Harry Hall (painter)

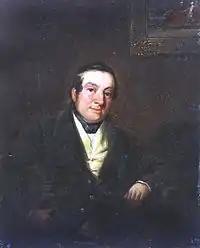
Self portrait of Hall

Harry Hall ( – 22 April 1882) was an English equestrian painter, whose works were in demand by horse owners. His output was prolific and he was the foremost racehorse portraitist of his time: his style has been described as being "strikingly modern... when compared with many of his contemporaries". He also produced other types of portraits and shooting scenes.